Calder (crater)

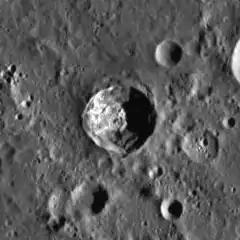
MESSENGER WAC mosaic of Calder

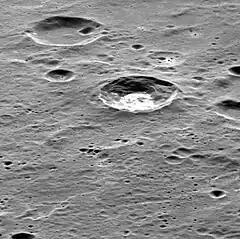
Oblique view by MESSENGER NAC

Calder is a small crater on Mercury. Its name was adopted by the International Astronomical Union (IAU) in 2013. Calder is named for the American sculptor Alexander Calder.